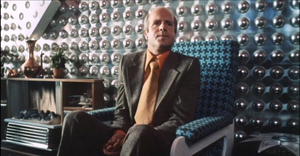
Philip Stone est un acteur britannique né le 14 avril 1924 à Kirkstall et mort le 15 juin 2003 à Ealing.